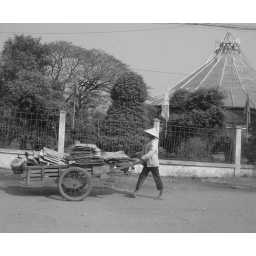
Liked her hat next to this strangely-shaped building as we drove by in John and Libby's new truck.